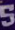
Number: 5